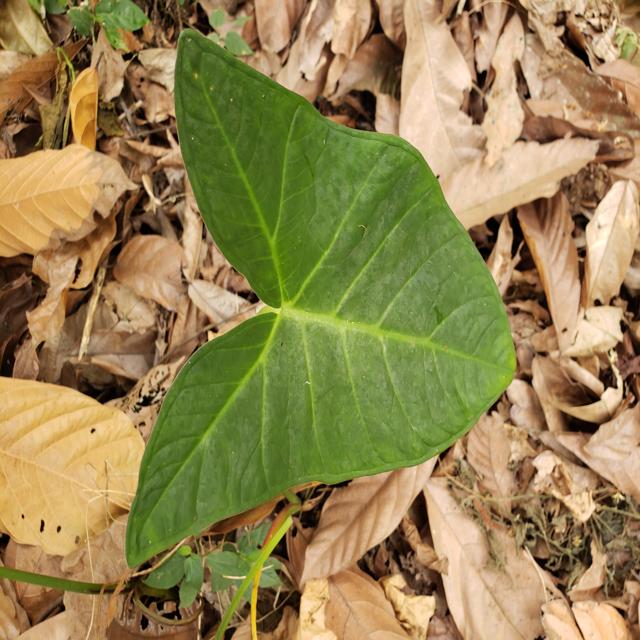
Label: Healthy